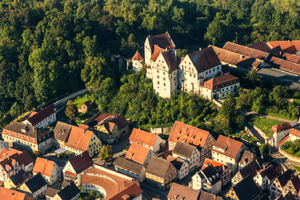
Vue aérienne avec le château de Scheer et une partie de la vieille ville de Scheer Türkçe: Scheer Kalesi ve eski şehir Scheer bir parçası ile havadan görünümü 日本語: シェーア城とシェーアの旧市街の一部の空撮